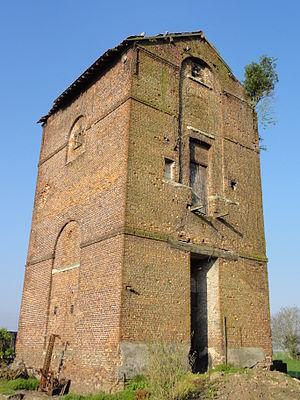
L'histoire du bassin minier du Nord-Pas-de-Calais retrace en détail tous les faits historiques de l'exploitation de ce bassin minier, exploité intensivement pour la houille présente dans son sous-sol de la fin du XVIIᵉ siècle jusqu'à la fin du XXᵉ siècle.